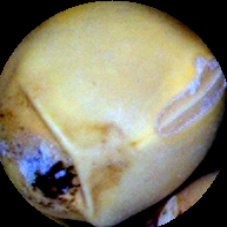
Label: Spotted